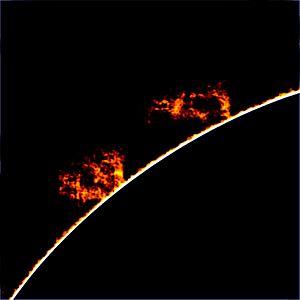
Un filament solaire est une structure magnétisée de l'atmosphère du Soleil, située dans la couronne mais dont la densité de matière est beaucoup plus importante que le milieu environnant. La matière est principalement composée d'hydrogène, de calcium, et de divers métaux sous forme de plasma. Ils se découpent en structure sombre sur le disque du Soleil, on dit qu'ils sont en absorption en Hα alors.